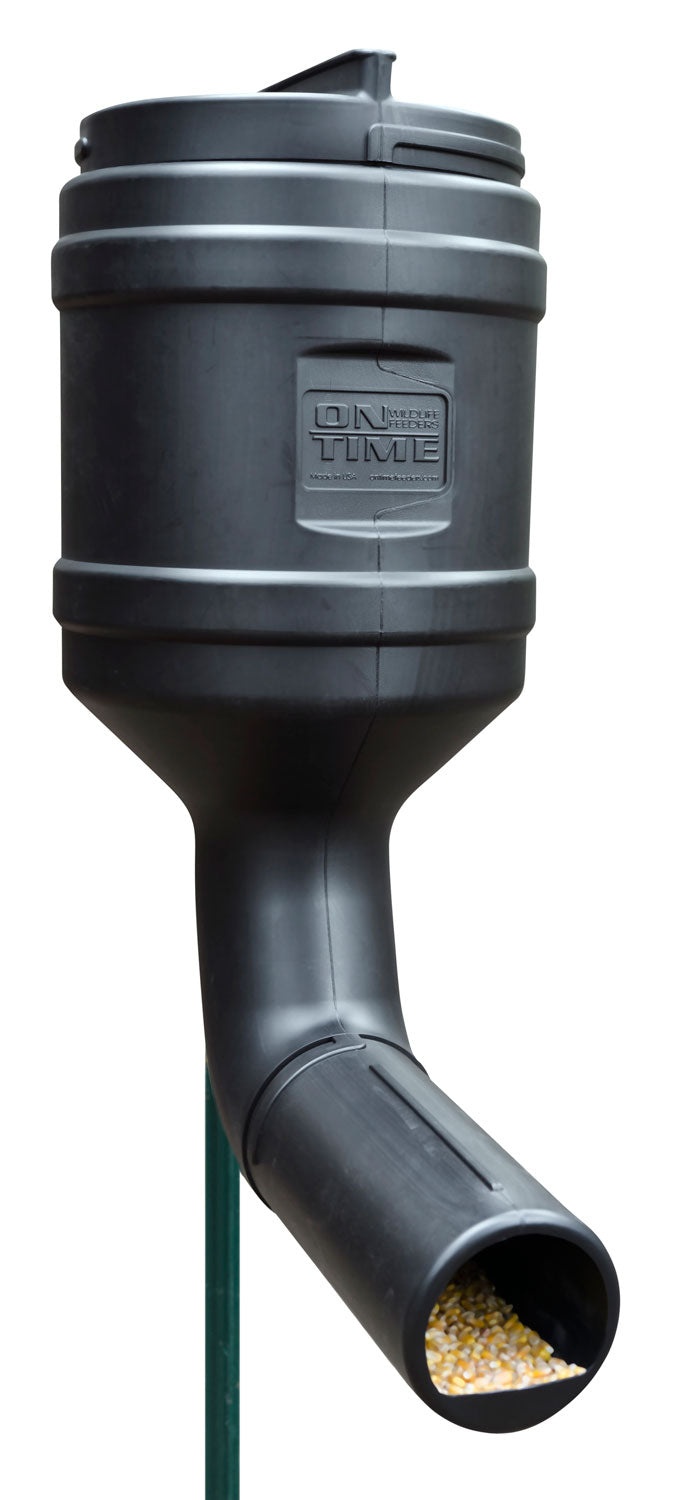
On Time 71800 Gravity T-Post Feeder 80 lbs
Brand: On Time
Brand On Time Category Feeders Model Gravity Series T-Post Size 80 lbs Digital No Hopper Size 80 lbs Housing Material Plastic Search Code ONTIME Similar Items FEEDER
Category: Sporting Goods > Outdoor Recreation > Hunting & Shooting > Hunting > Wild Game Feeders